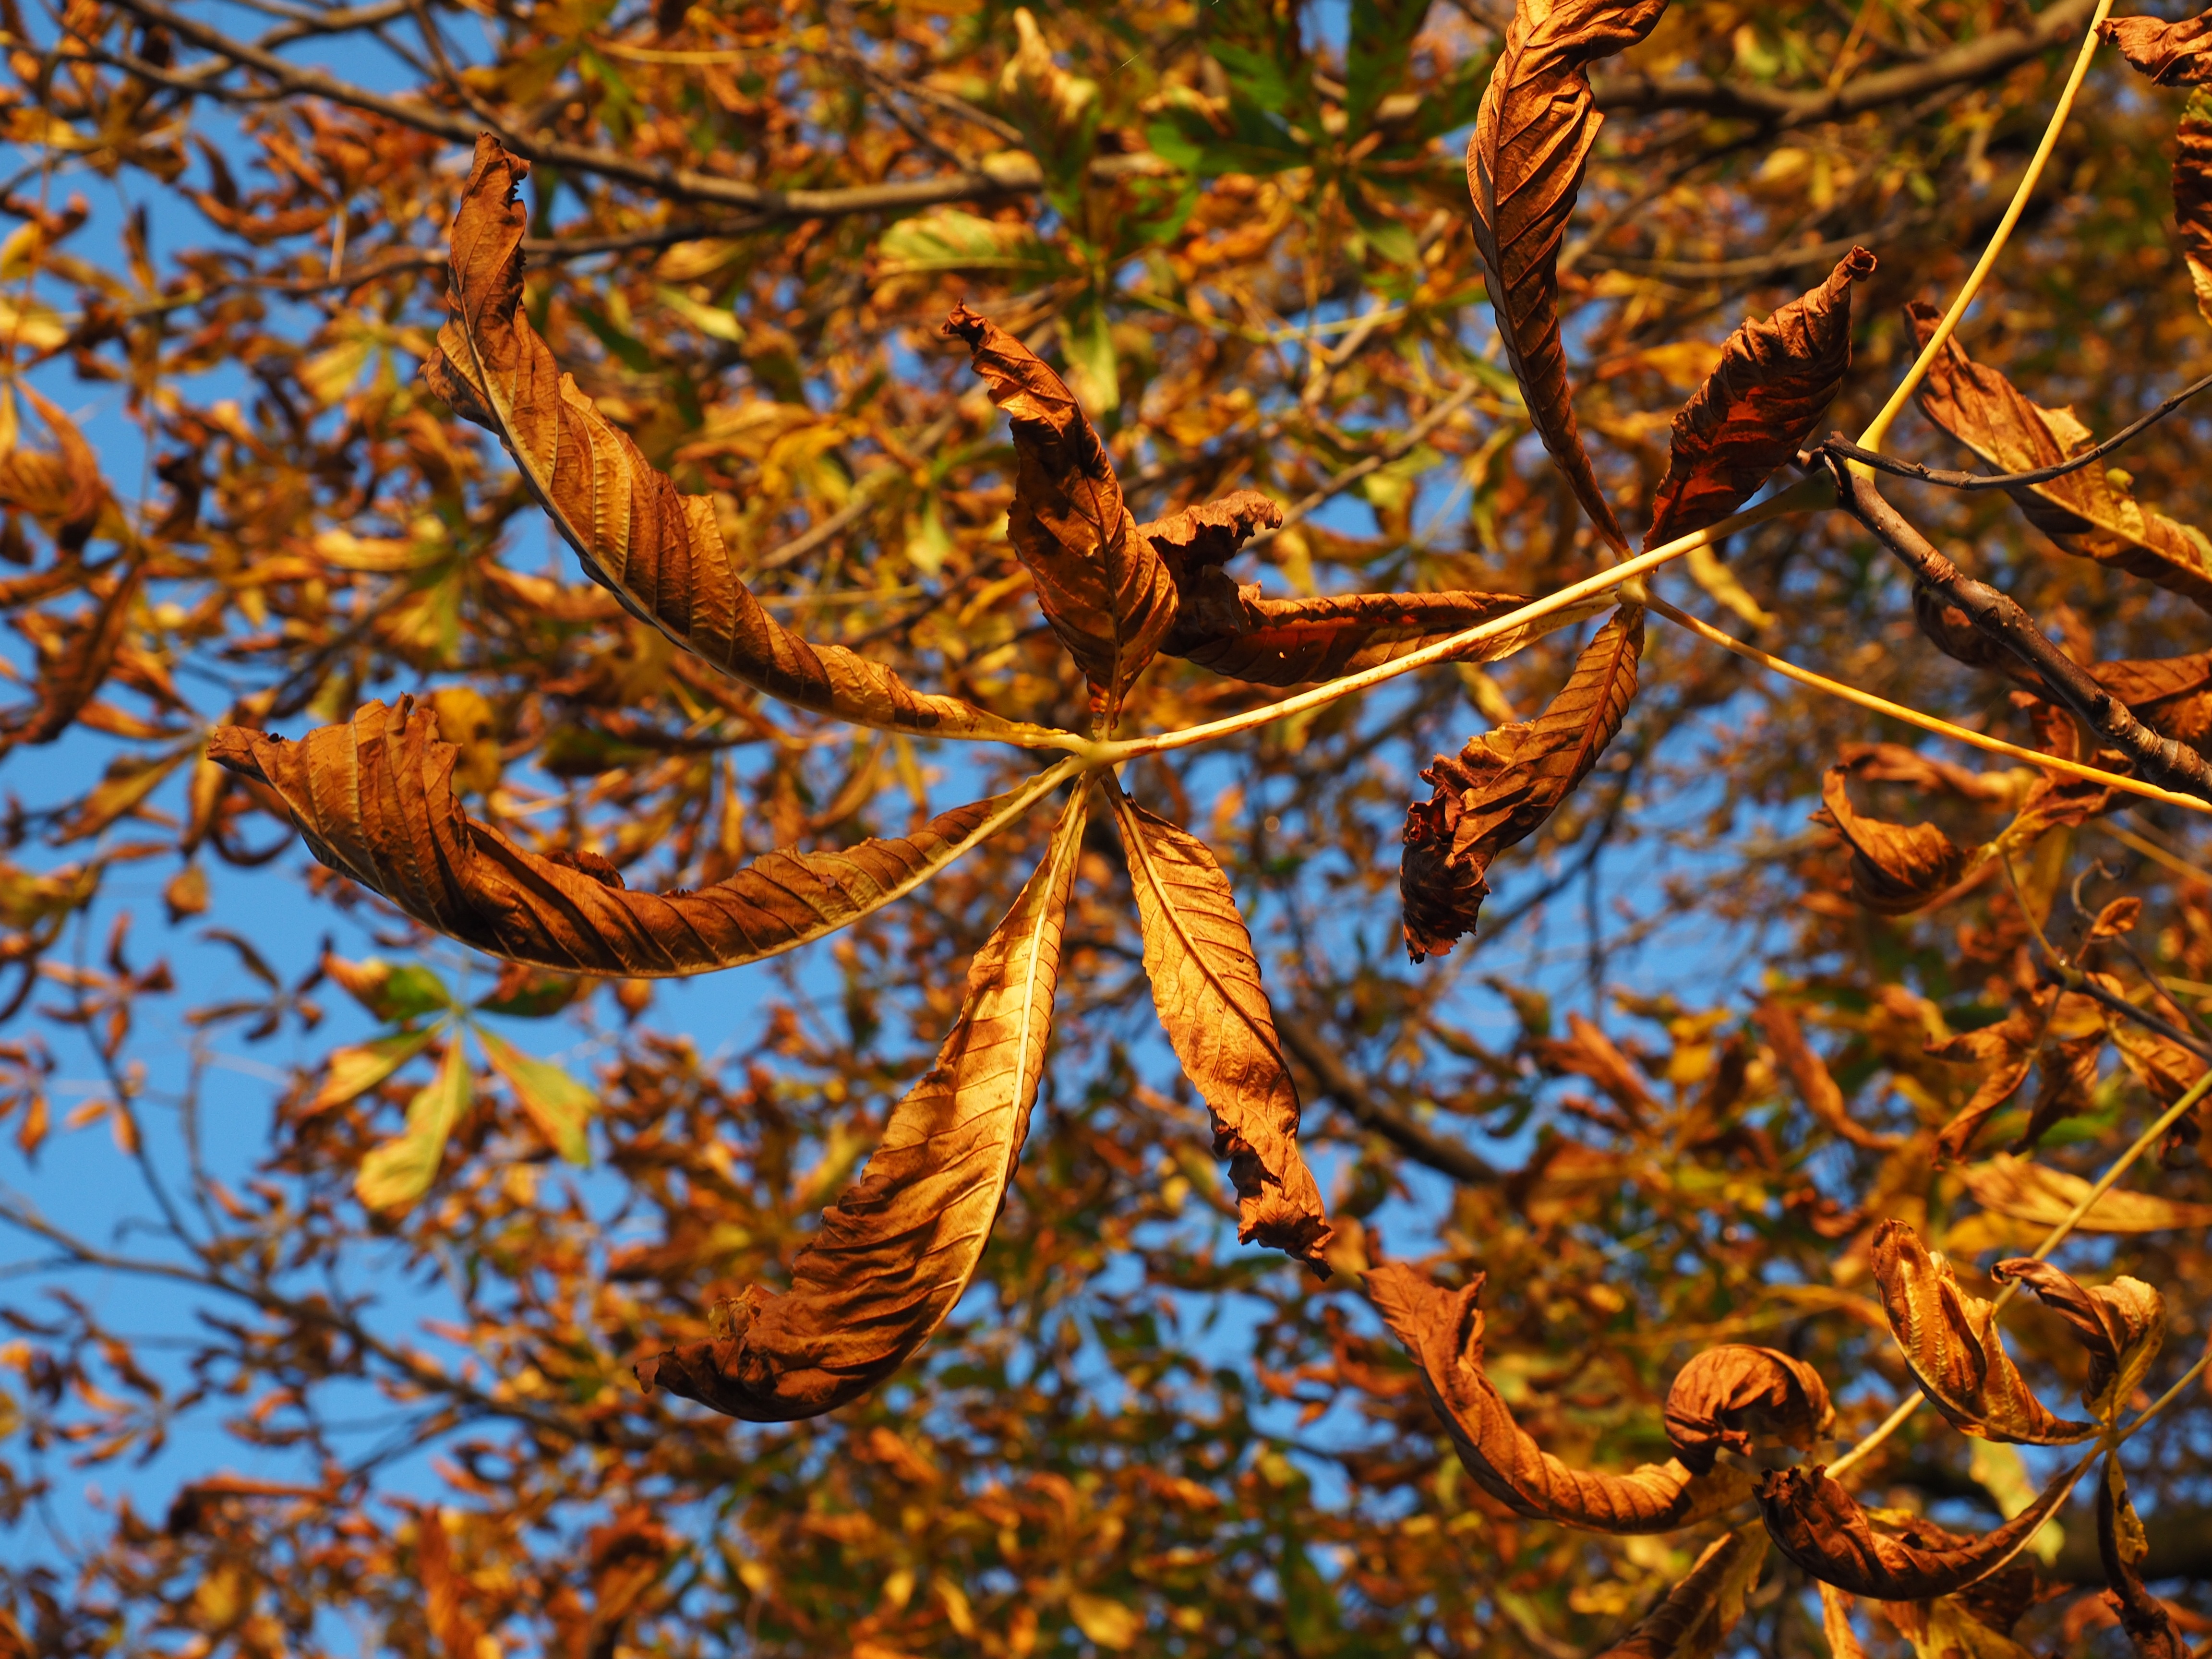
tree, forest, branch, plant, sunlight, leaf, flower, frost, foliage, autumn, botany, flora, season, leaves, spruce, deciduous, woodland, fall color, fall foliage, chestnut, chestnut leaves, buckeye, ordinary rosskastanie, common rosskastanie, woody plant, land plant